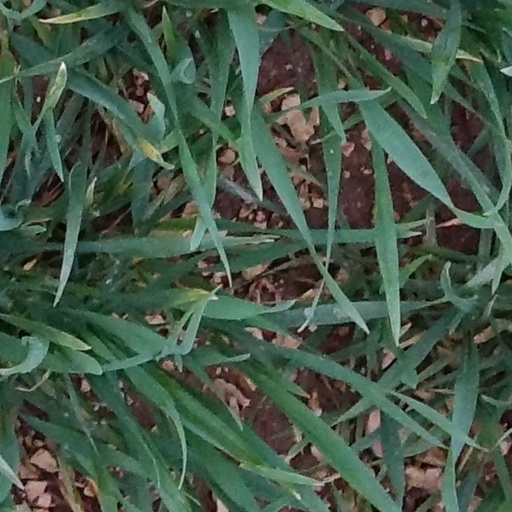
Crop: wheat